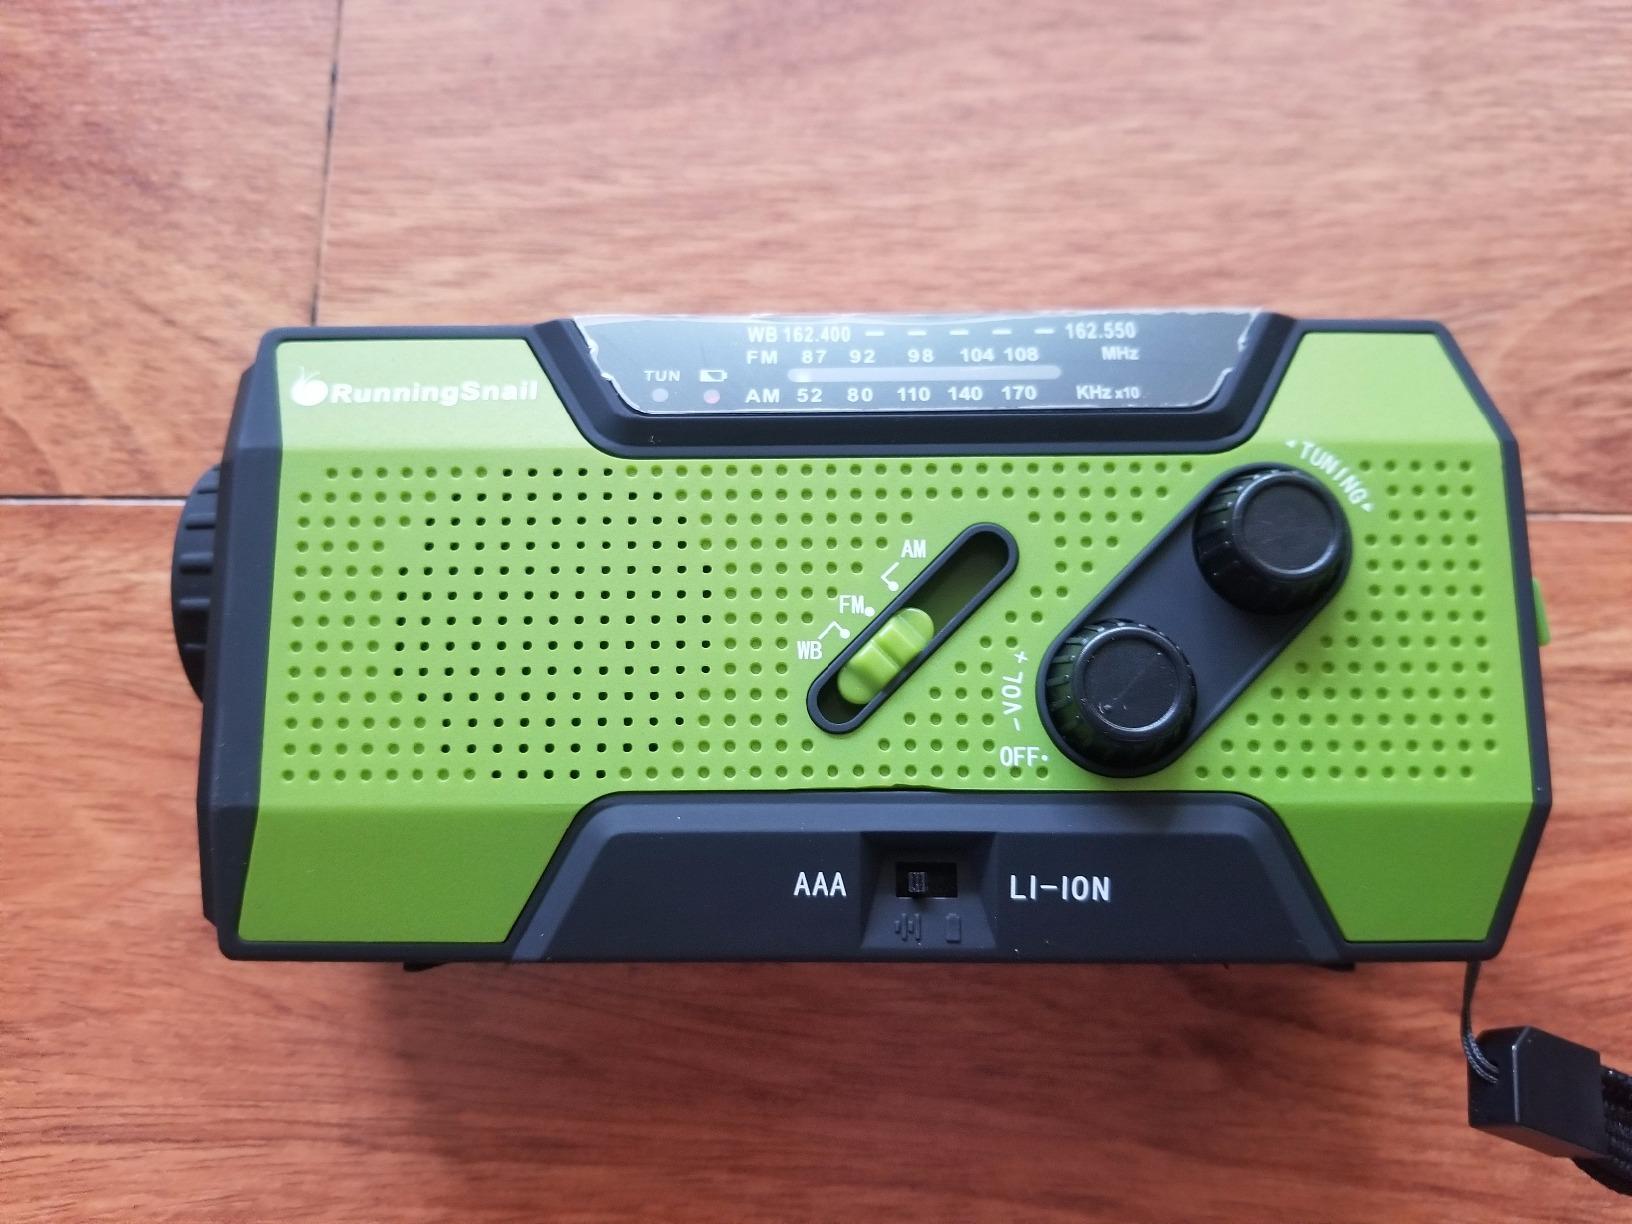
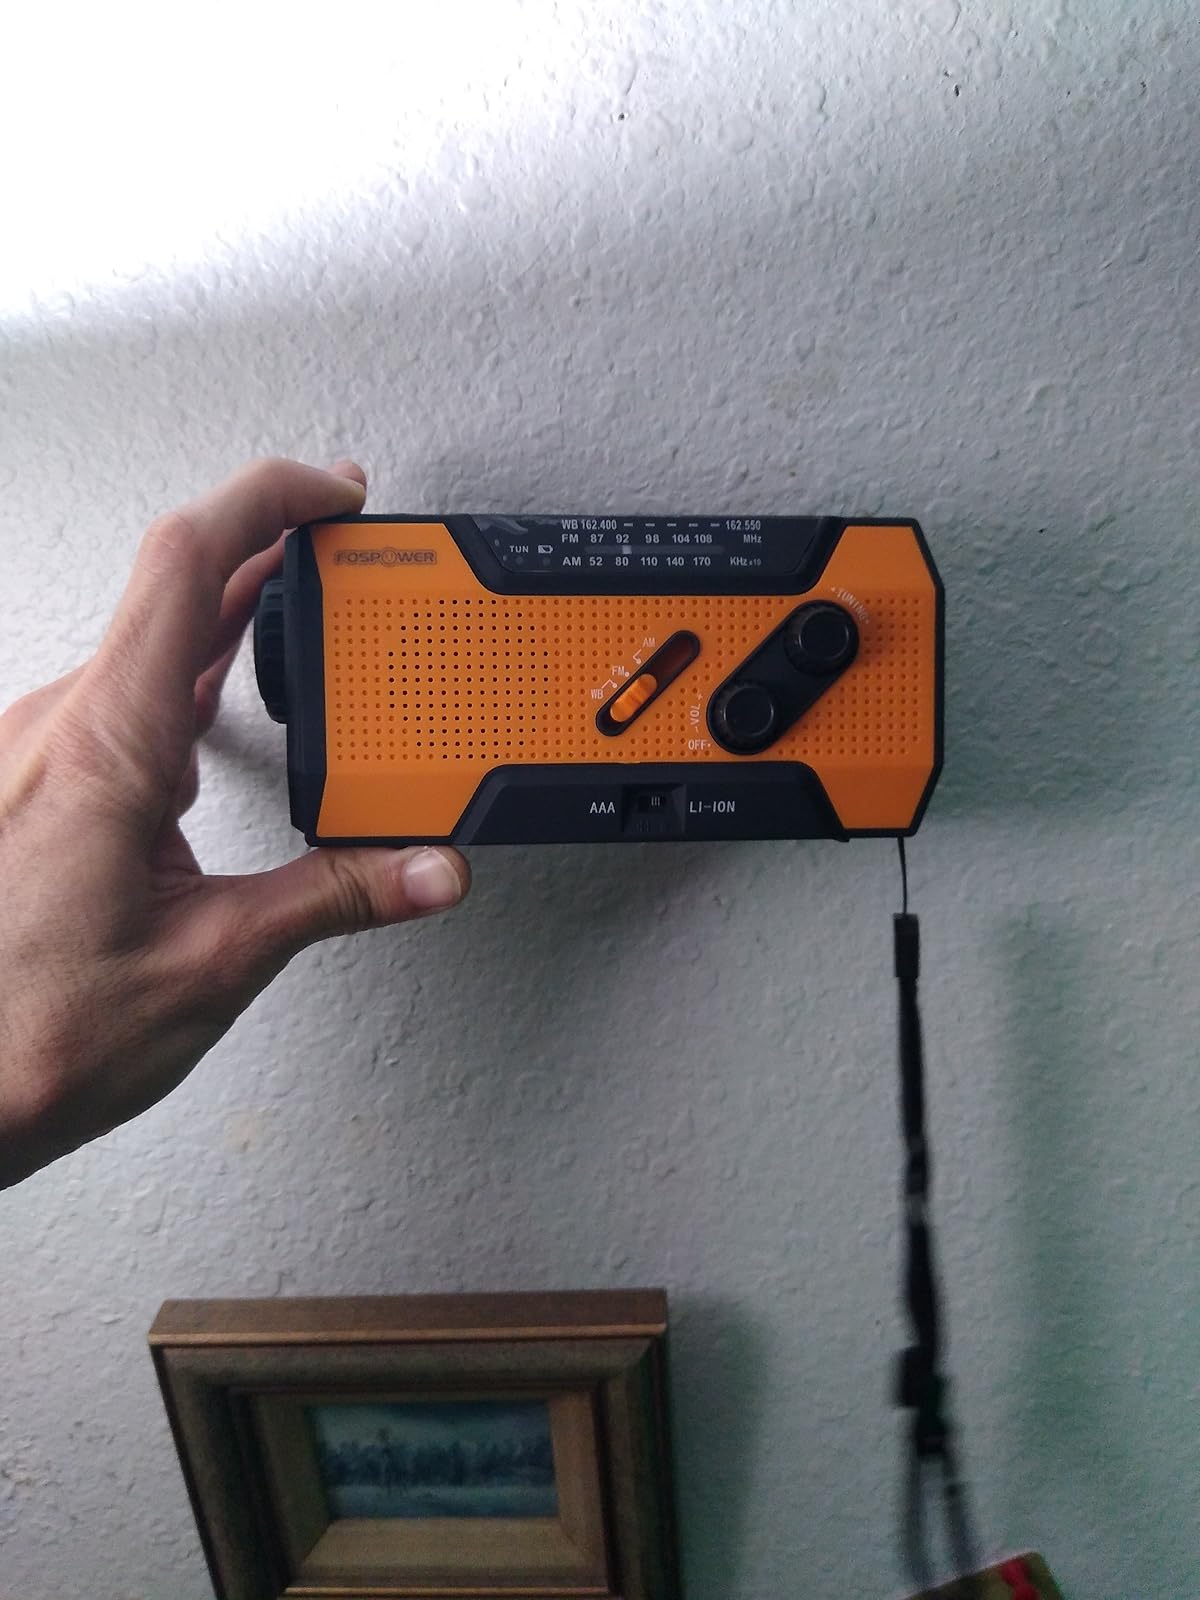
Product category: radio
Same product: no